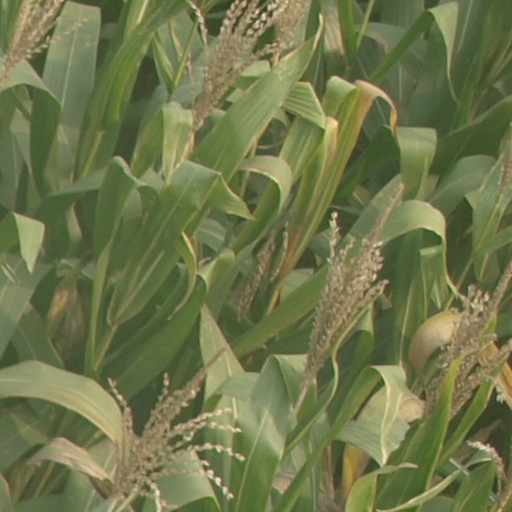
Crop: maize; corn